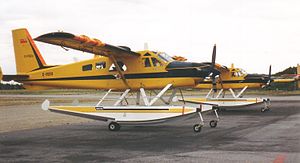
De Havilland Canada DHC-2 Beaver / Design og udvikling
Ontario Ministry of Natural Resources DHC-2 Mk 3 Turbo Beavers på amfibiepontoner i Dryden, Ontario, 1995
de Havilland Canada DHC-2 Beaver er et enmotors, højvinget og propel-drevet STOL fly udviklet og produceret af de Havilland Canada, og er primært kendt som et bushfly; mere præcist, som bushflyet over alle bushfly. Det bliver benyttet til fragt- og passagertransport, spredning af kunstgødning og sprøjtemidler, og er i stort omfang accepteret til generel anvendelse ved mange væbnede styrker. United States Army indkøbte adskillige hundrede; ni DHC-2 er stadig i tjeneste ved U.S. Air Force Auxiliary for search and rescue. En Royal New Zealand Air Force Beaver supporterede Sir Edmund Hillarys ekspedition til Sydpolen. Over 1.600 Beavere blev produceret indtil 1967, hvor den oprindelige produktionslinie lukkede ned.